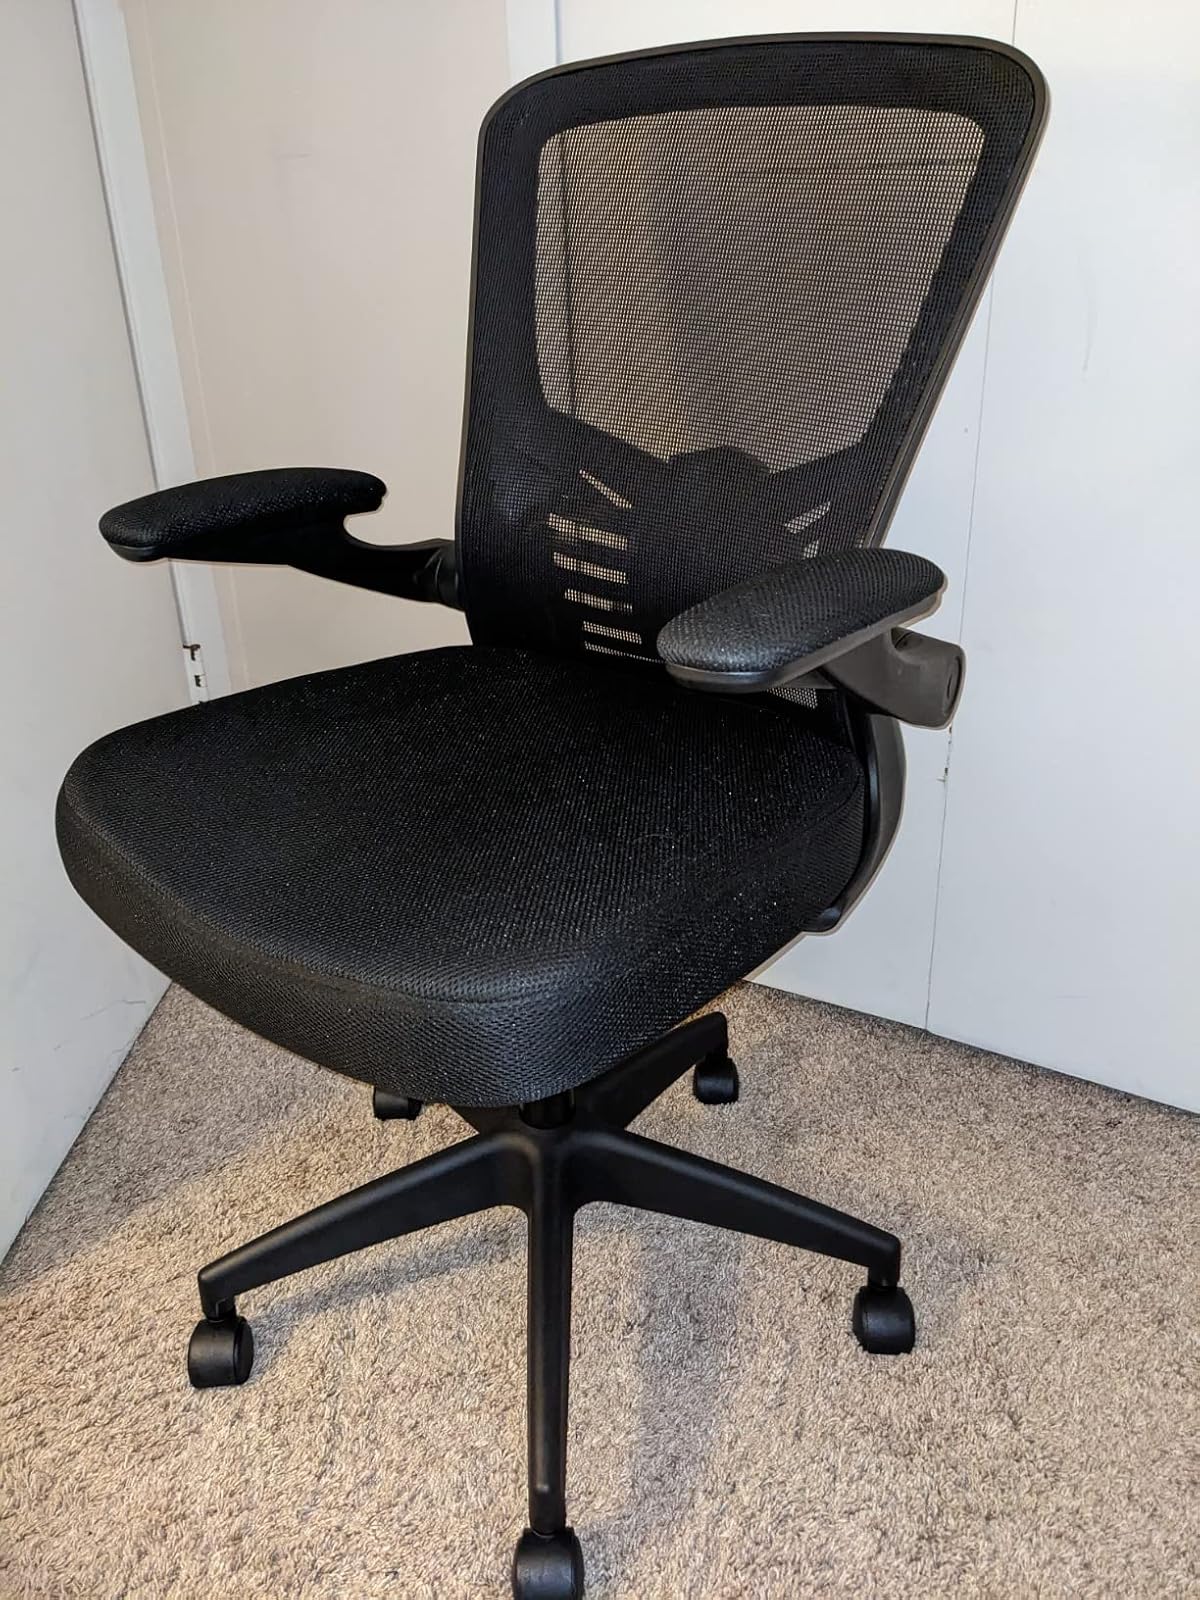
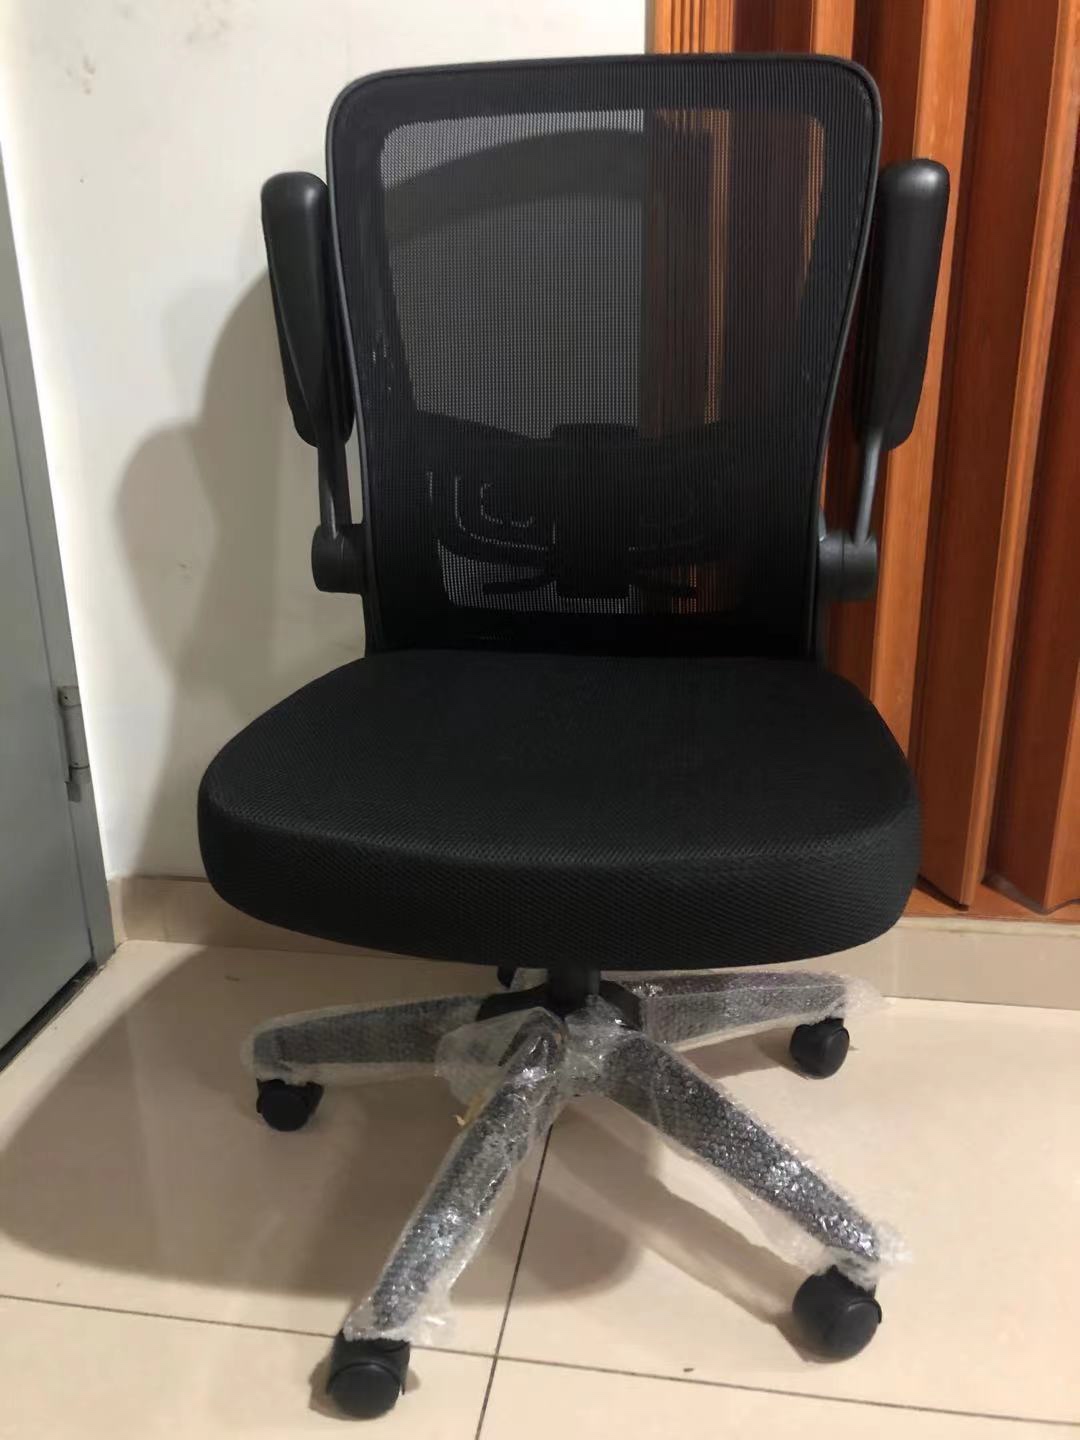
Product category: items_chair
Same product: yes